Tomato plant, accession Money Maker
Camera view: vertical (180 deg); turntable rotation: 330 degrees
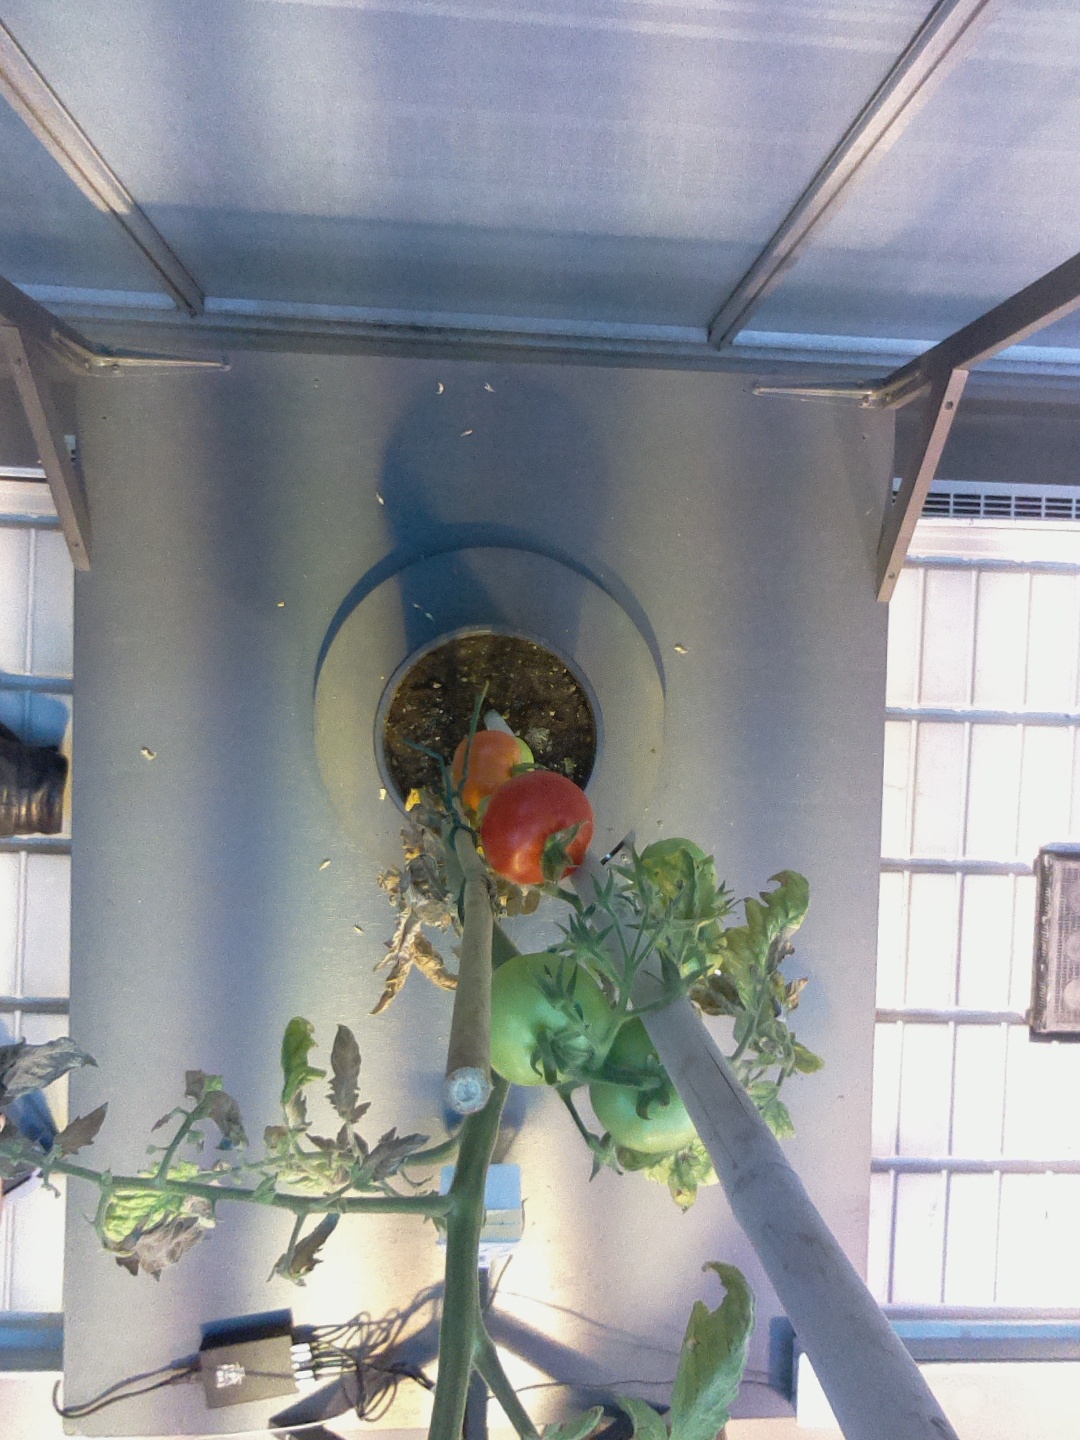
BBCH growth stage 83: 30%-40% of fruits show typical fully ripe color